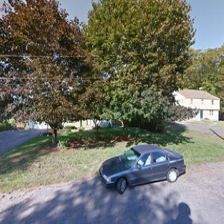
Label: streetView